Kazoku

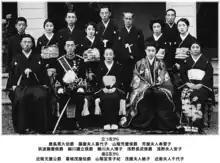
Group photo of "Kazoku" members"," including Japan's prime minister before the Pacific War, Fumimaro Konoe (1st row, far left)

As in the British peerage, only the actual holder of a title and his consort were considered members of the . The holders of the top two ranks, prince and marquess, automatically became members of the House of Peers in the Diet of Japan upon their succession or upon majority (in the case of peers who were minors). Counts, viscounts and barons elected up to 150 representatives from their ranks to sit in the House of Peers.